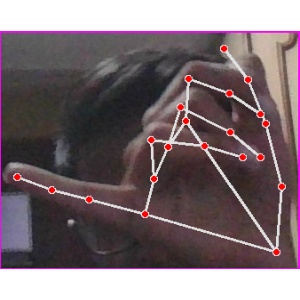
अक्षर: च